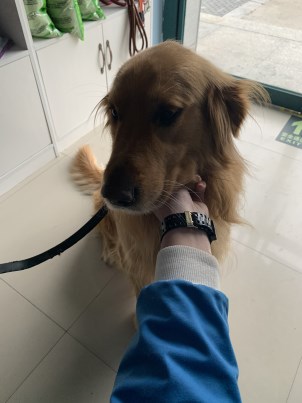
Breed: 5355-n000126-golden_retriever